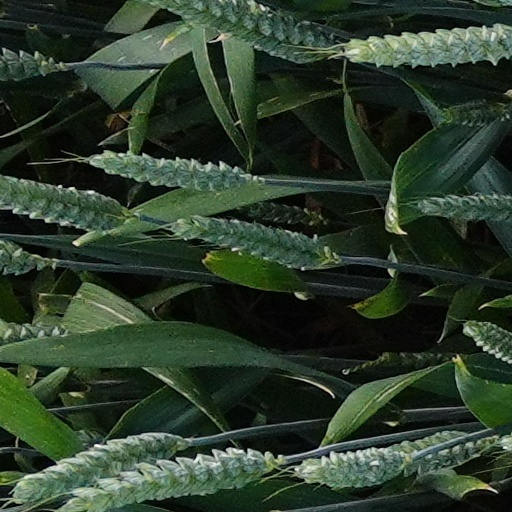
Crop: wheat